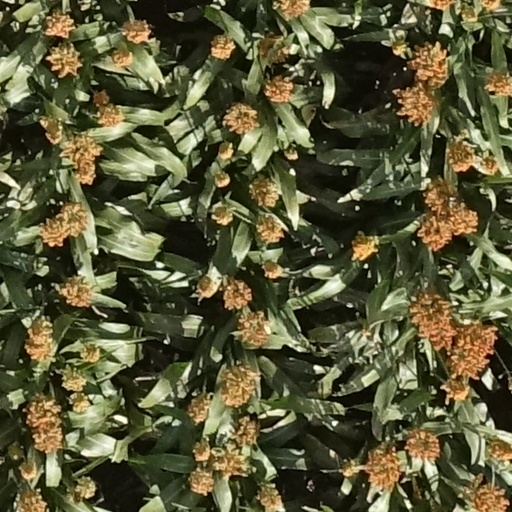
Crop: sorghum